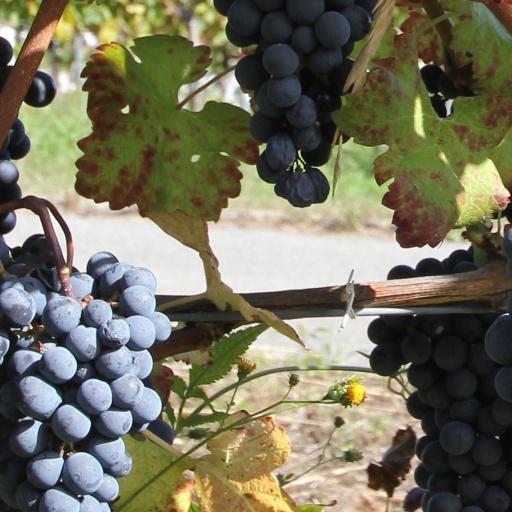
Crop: grape